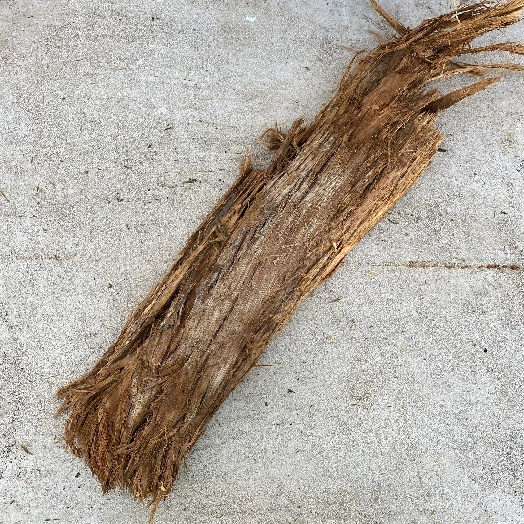
Label: Vegetation